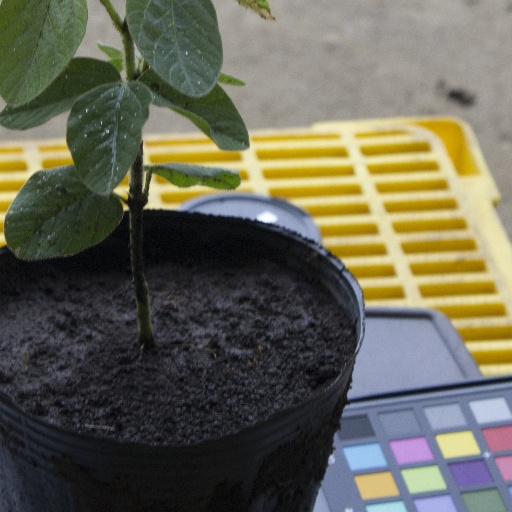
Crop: soybean